Crane (machine)

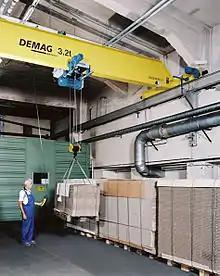
An overhead crane being used in typical machine shop. The hoist is operated via a wired pushbutton station to move system and the load in any direction.

A pick and carry crane is similar to a mobile crane in that is designed to travel on public roads; however, pick and carry cranes have no stabiliser legs or outriggers and are designed to lift the load and carry it to its destination, within a small radius, then be able to drive to the next job. Pick and carry cranes are popular in Australia, where large distances are encountered between job sites. One popular manufacturer in Australia was Franna, who have since been bought by Terex, and now all pick and carry cranes are commonly called "Frannas", even though they may be made by other manufacturers. Nearly every medium- and large-sized crane company in Australia has at least one and many companies have fleets of these cranes. The capacity range is between as a maximum lift, although this is much less as the load gets further from the front of the crane. Pick and carry cranes have displaced the work usually completed by smaller truck cranes, as the set-up time is much quicker. Many steel fabrication yards also use pick and carry cranes, as they can "walk" with fabricated steel sections and place these where required with relative ease.